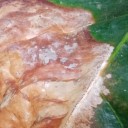
Label: Phoma